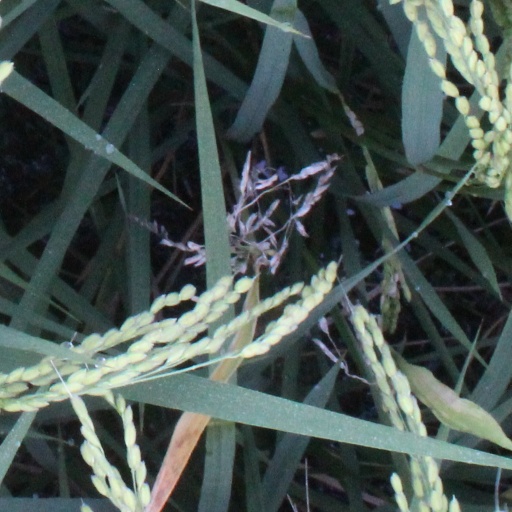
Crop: rice